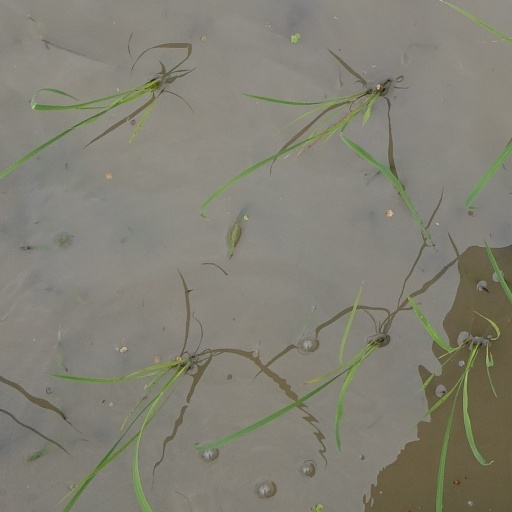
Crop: rice